Negros Oriental State University

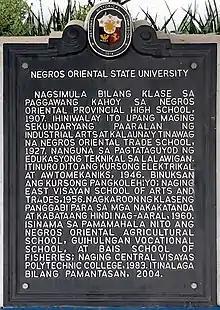
NORSU historical marker

The beginnings of what is now the Negros Oriental State University date back to 1907, from a single woodworking class at what was then the Negros Oriental Provincial School, the forerunner of the present Negros Oriental High School. As more industrial art subjects were added, a separate arts and trade school on the secondary level called the Negros Oriental Trade School, which became the East Visayan School of Arts and Trades in 1956 and the Central Visayas Polytechnic College in 1983. In 2004, it was converted into what is now the Negros Oriental State University.